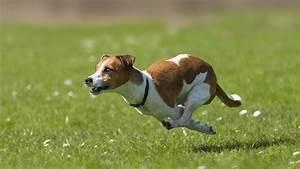
dog